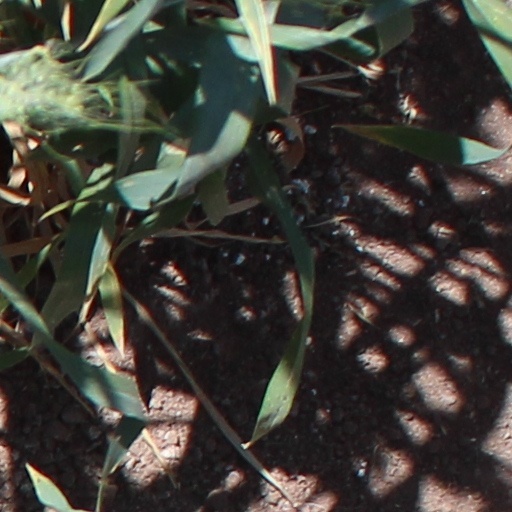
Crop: wheat